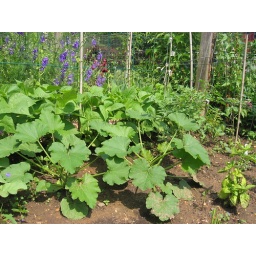
Zucchini and basil in the foreground, green beans in the background, and my neighbor's pretty blue flowers dotting the very far background